Rachel Priest

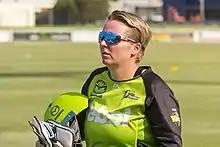
Priest playing for Sydney Thunder, 2018

Rachel Holly Priest (born 13 June 1985 in New Plymouth, Taranaki) is a New Zealand cricketer who plays as a wicket-keeper and right-handed batter. She played for New Zealand between 2007 and 2020.